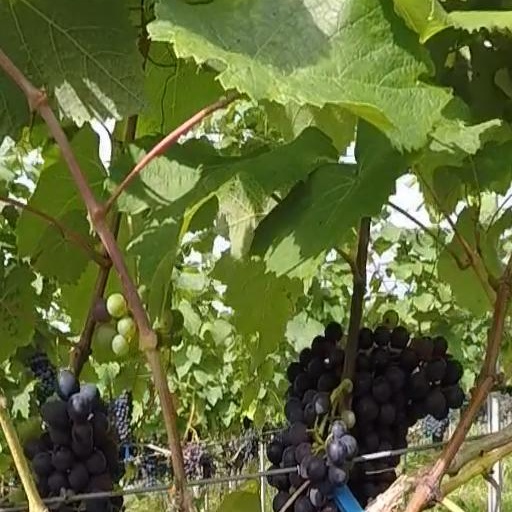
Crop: grape